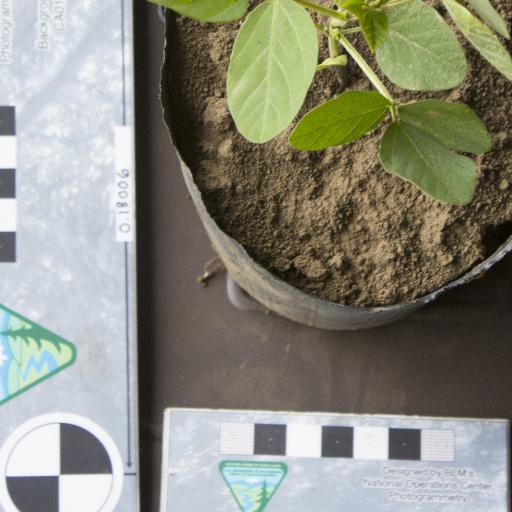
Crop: soybean